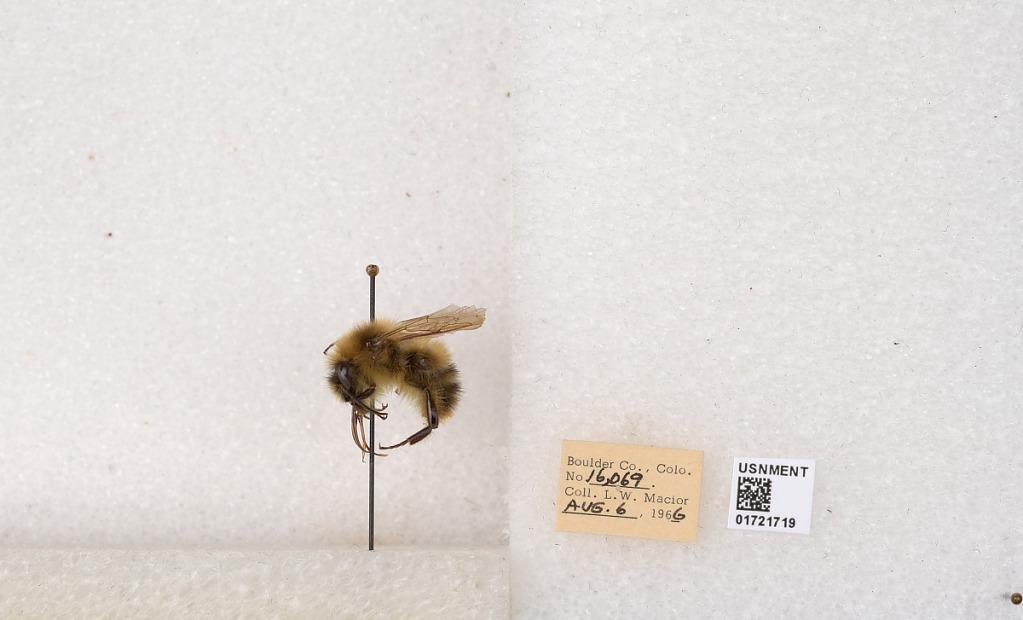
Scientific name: Bombus kirbyellus
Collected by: L. Macior
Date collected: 1966-8-6
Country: United States
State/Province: Colorado
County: Boulder
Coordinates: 40.0925, -105.358